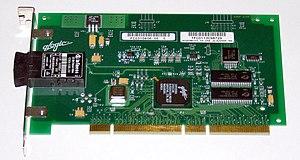
Un contrôleur hôte de bus est une carte d'extension qui permet de connecter un système hôte à un bus externe réseau de stockage. Ce nom est plus souvent employé dans le domaine du stockage SCSI ou FC, mais par extension il désigne aussi des cartes d'extension Ethernet, FireWire ou USB. L'utilisation de iSCSI a fait apparaître des cartes d'extension Ethernet qui sont en fait des HBA.